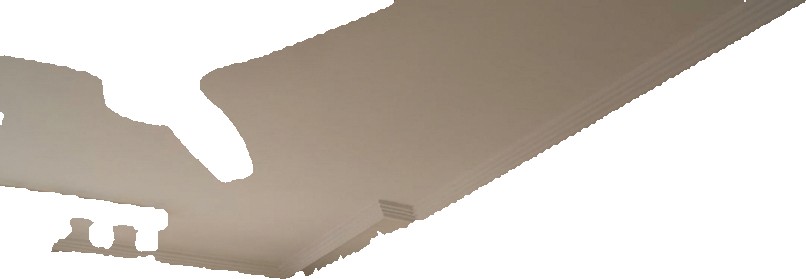
Surface category: ceiling